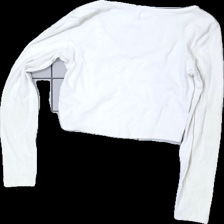
View: back
Type: Top
Category: Ladies
Brand: Even & Odd
Colors: White
Material: 100% Cotton
Cut: Cropped, V-collar
Season: All
Stains: Major
Damage: stained
Damage location: bottom right
Damage 2: stained
Damage 2 location: bottom left
Price range: <50
Recommended usage: Recycle
Description: white ribbed top